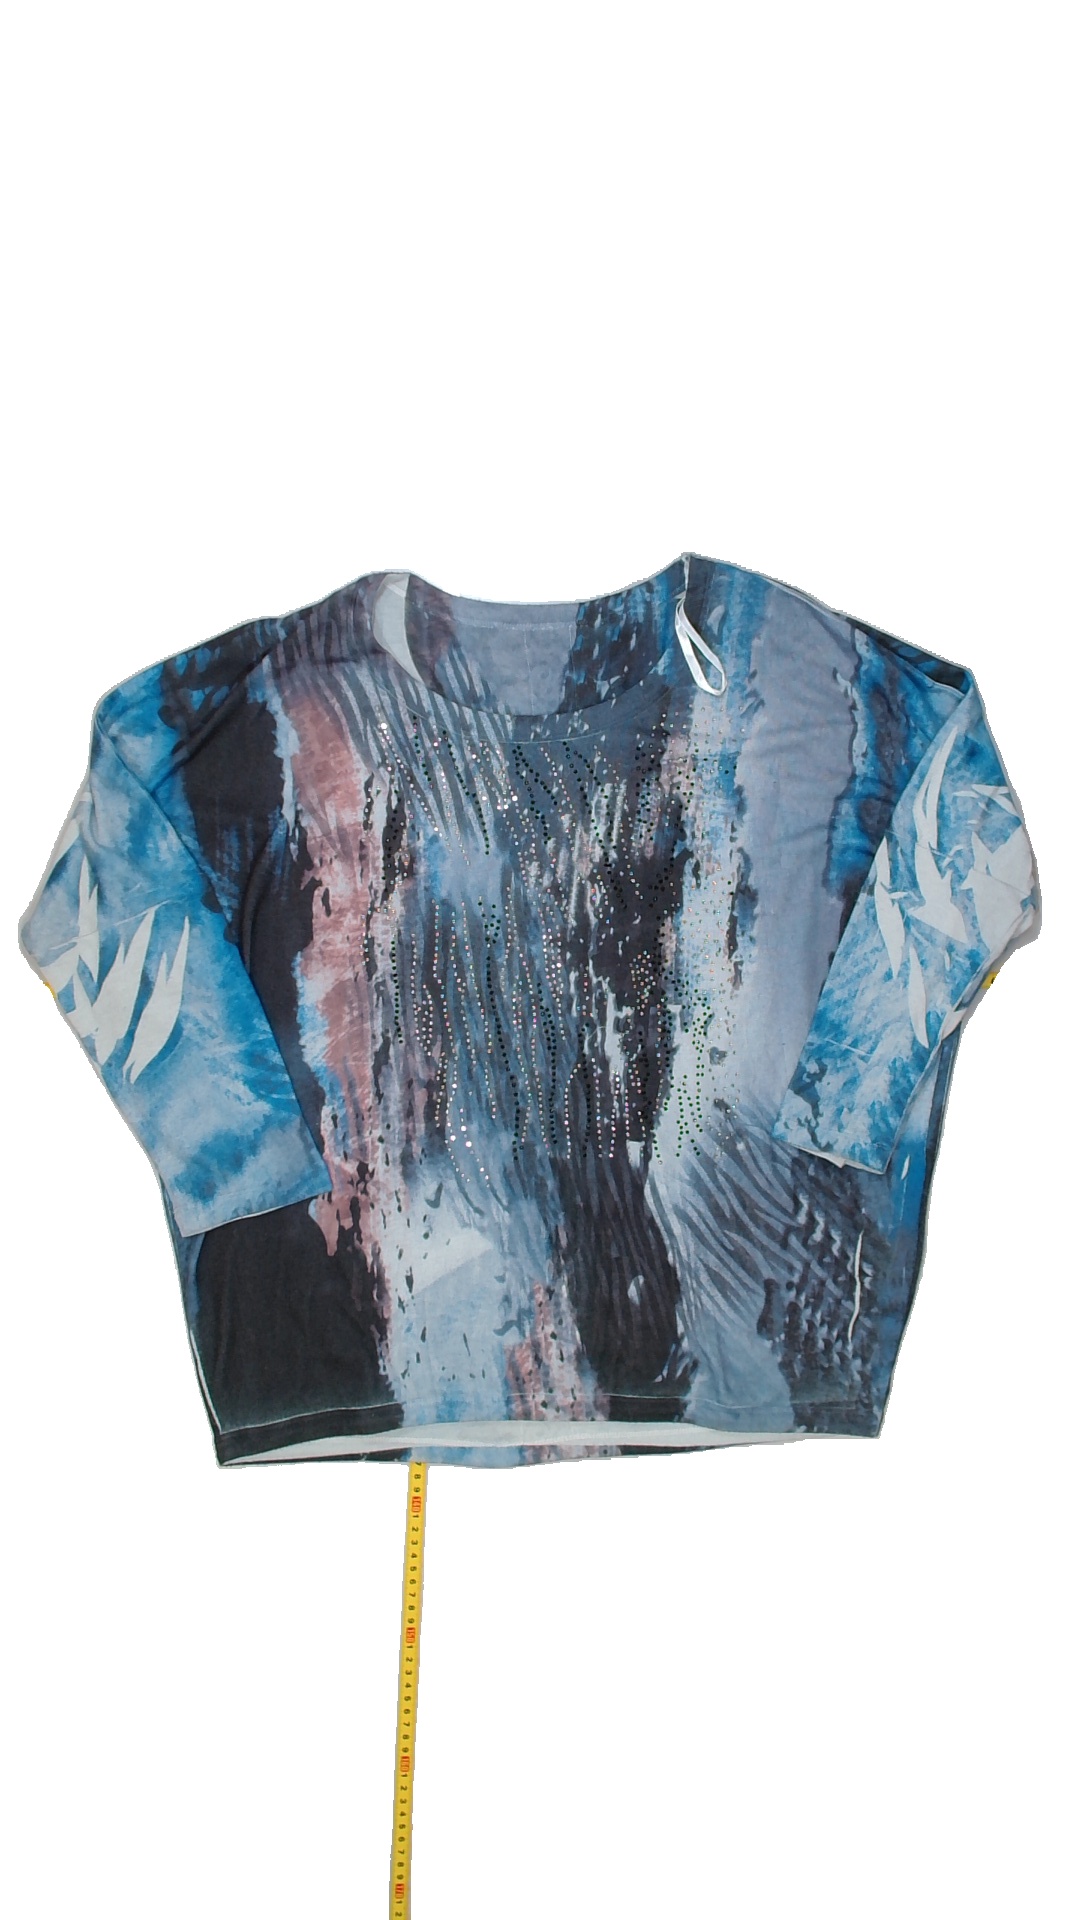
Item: Sweater (Ladies)
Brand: Not Applicable
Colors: Multicolor
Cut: Loose
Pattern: Glitter
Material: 100% polyester
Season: All
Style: No trend
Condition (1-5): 1
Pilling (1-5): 1
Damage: Washed out
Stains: No
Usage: Export
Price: <50